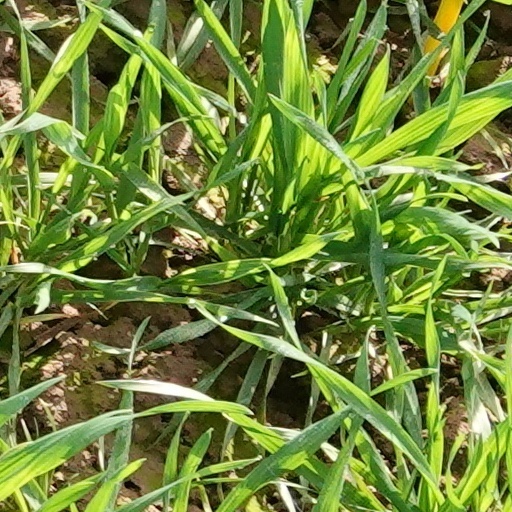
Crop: wheat